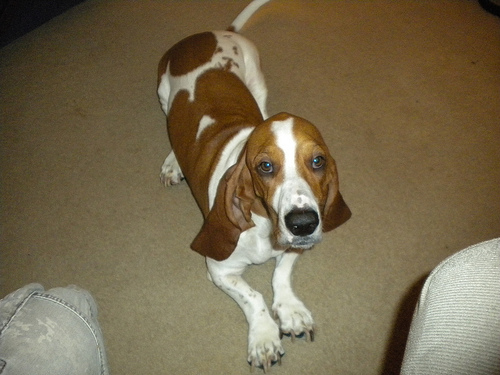
Breed: basset